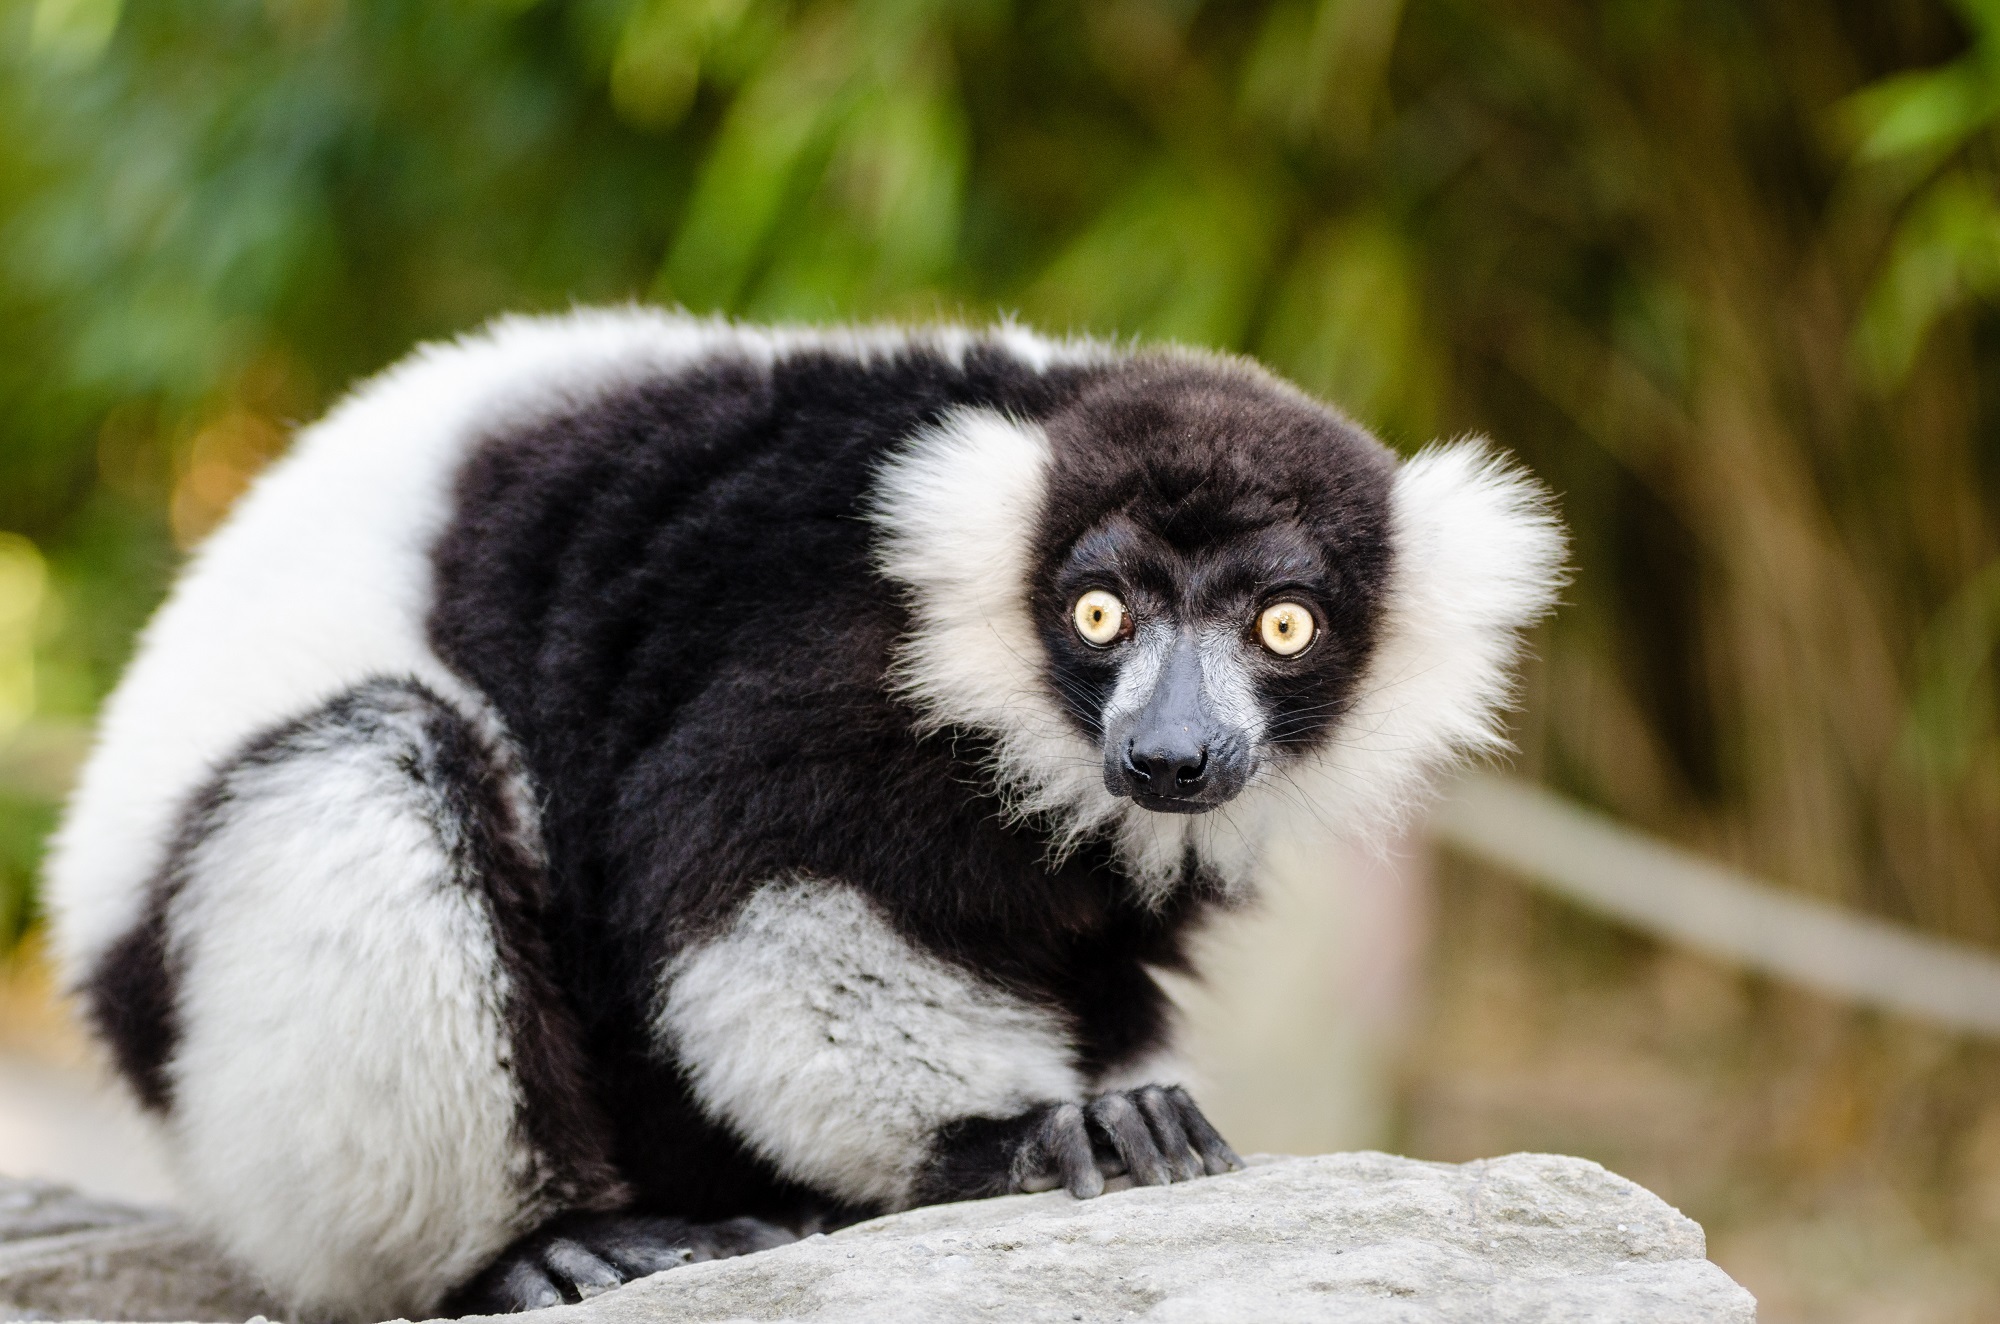
nature, looking, wildlife, fur, portrait, mammal, fauna, primate, rainforest, gibbon, madagascar, vertebrate, exotic, lemur, perched, macaque, old world monkey, black and white ruffed lemur, new world monkey, indri